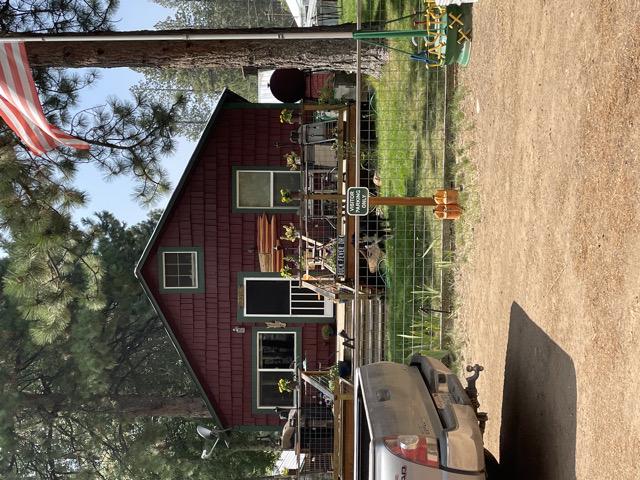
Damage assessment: no_damage